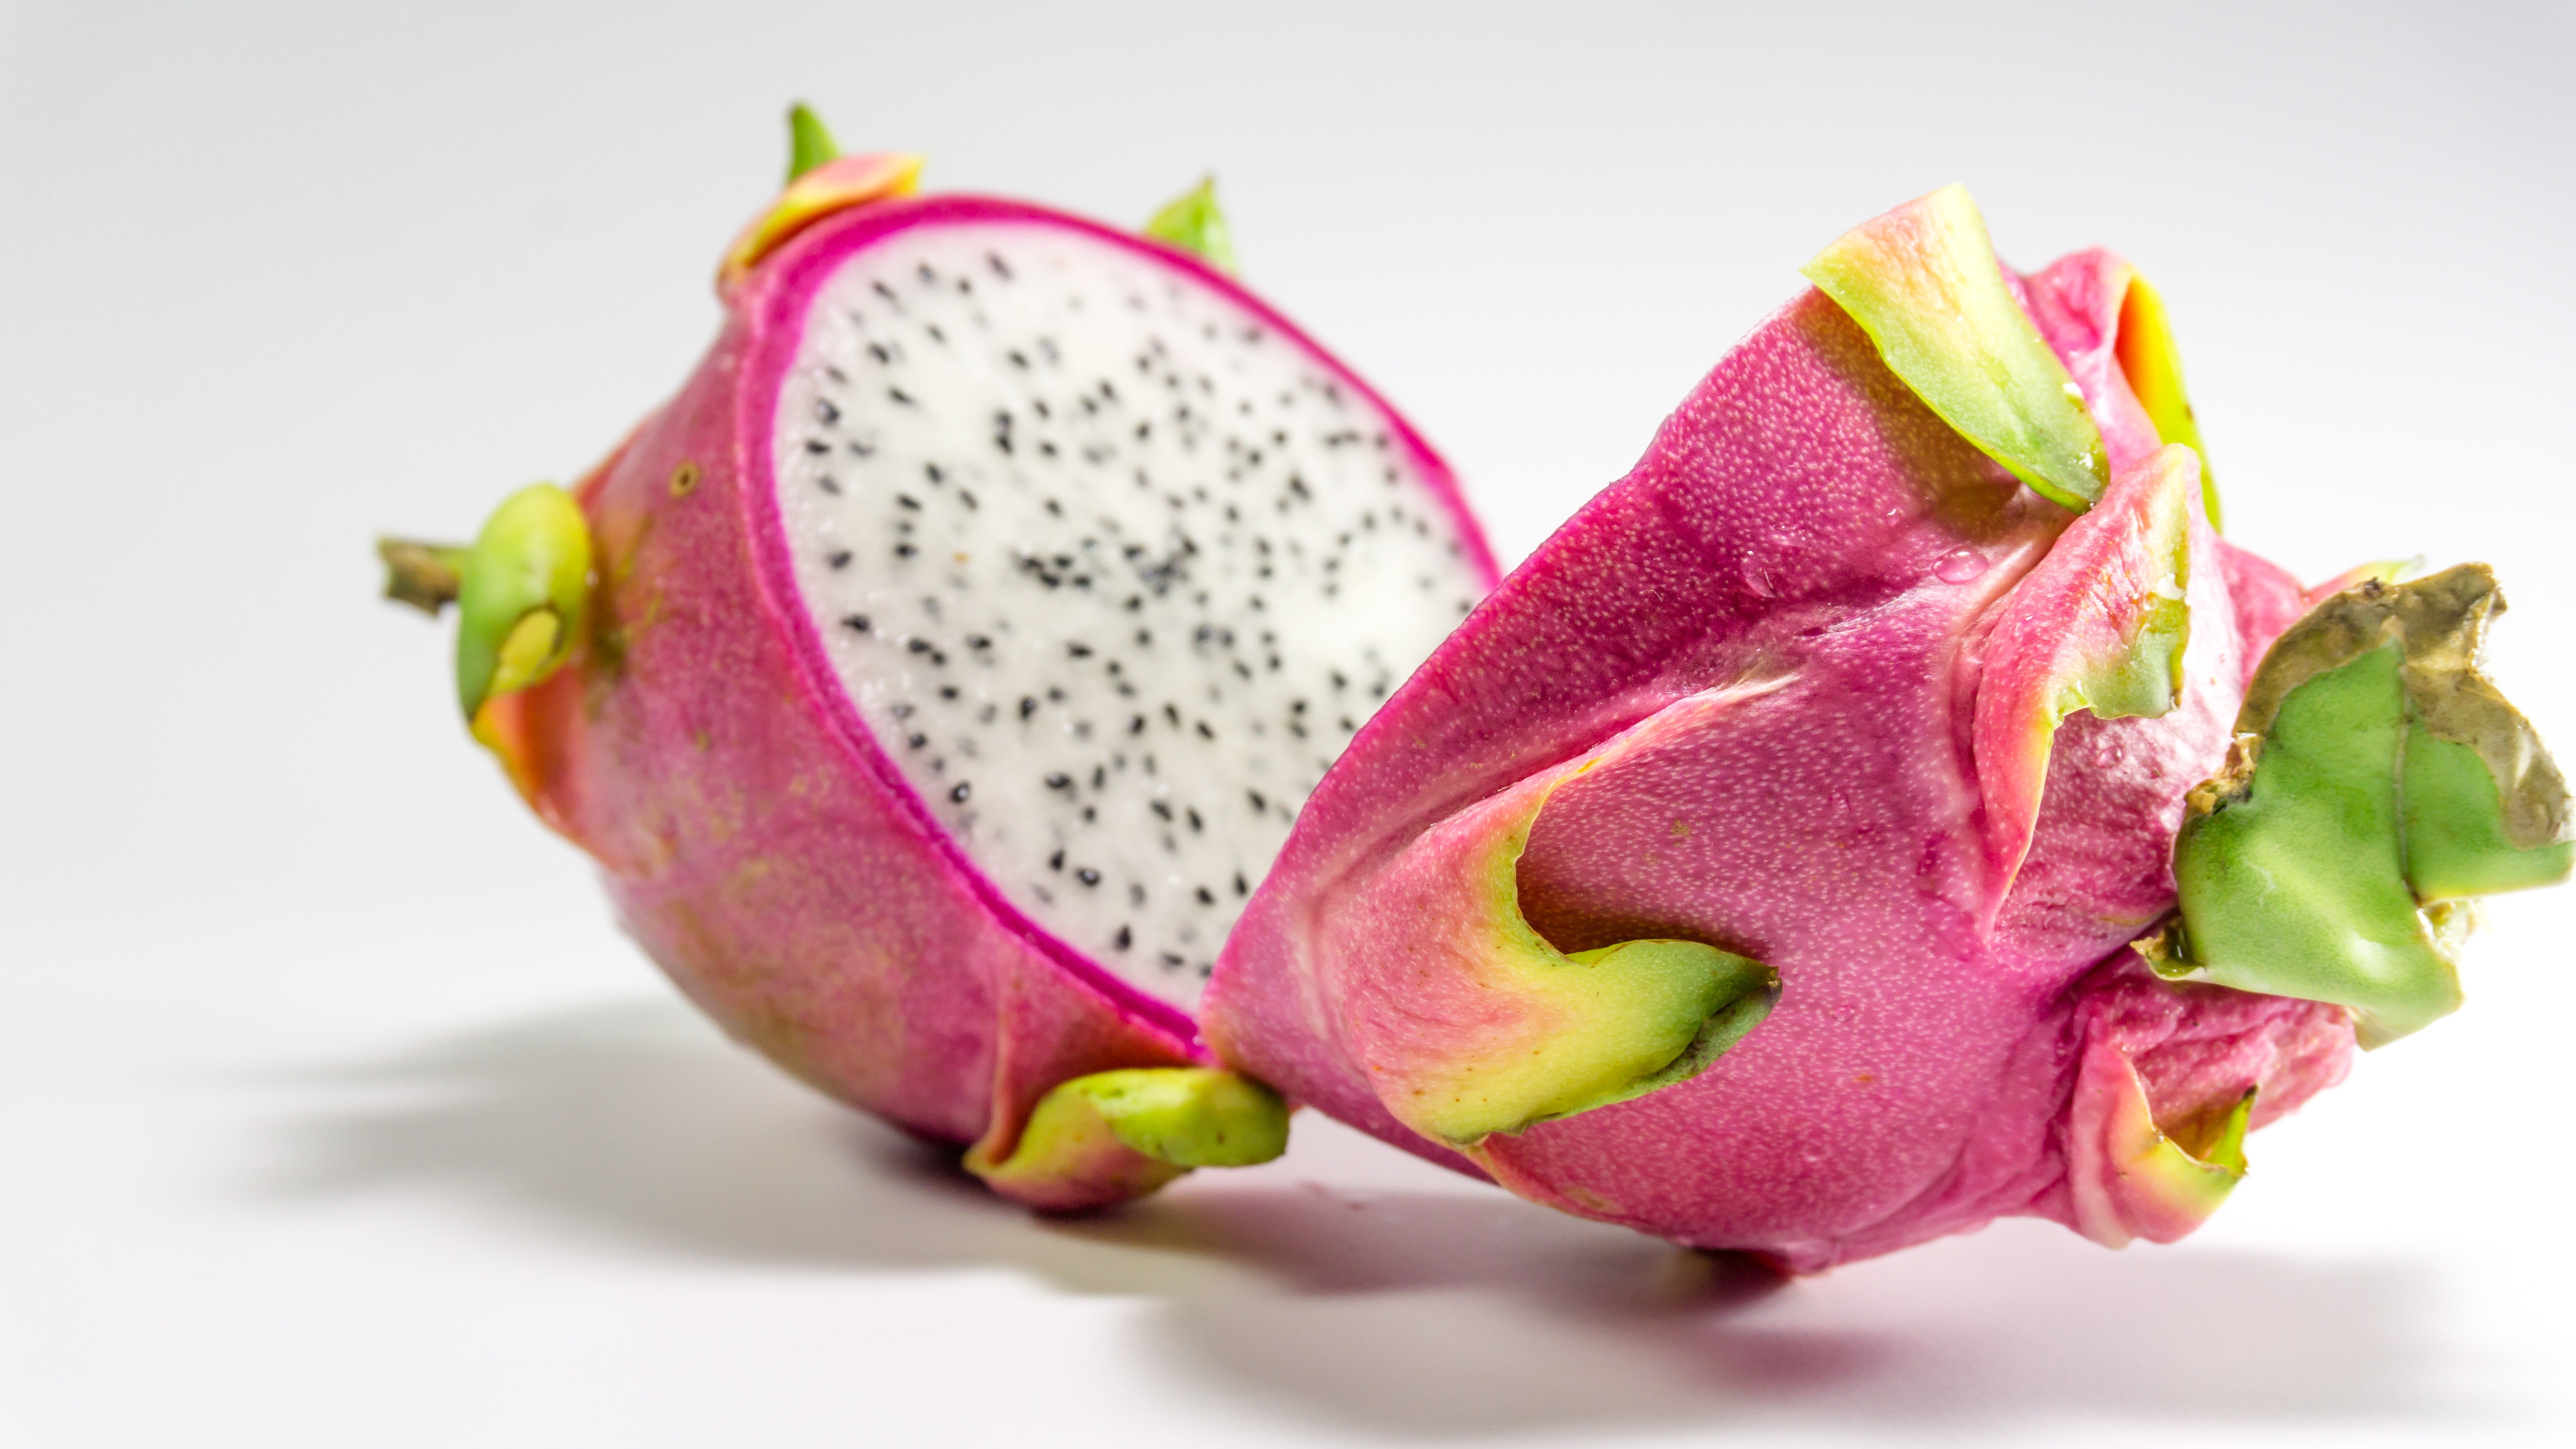
pitaya, fruit, dragonfruit, pink, plant, cactus, food, flower, pitahaya, produce, petal, nepenthes, bud